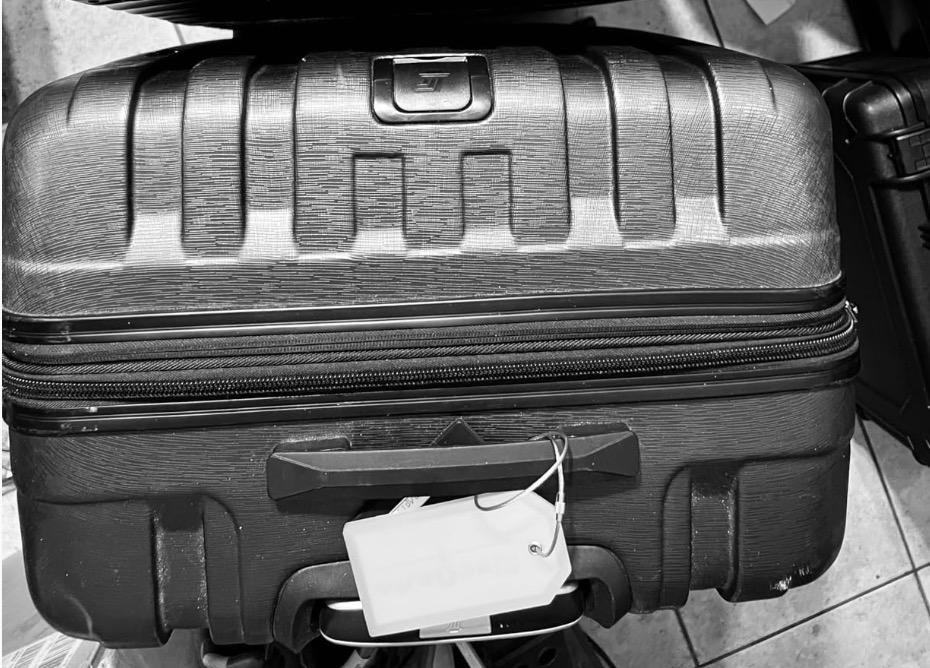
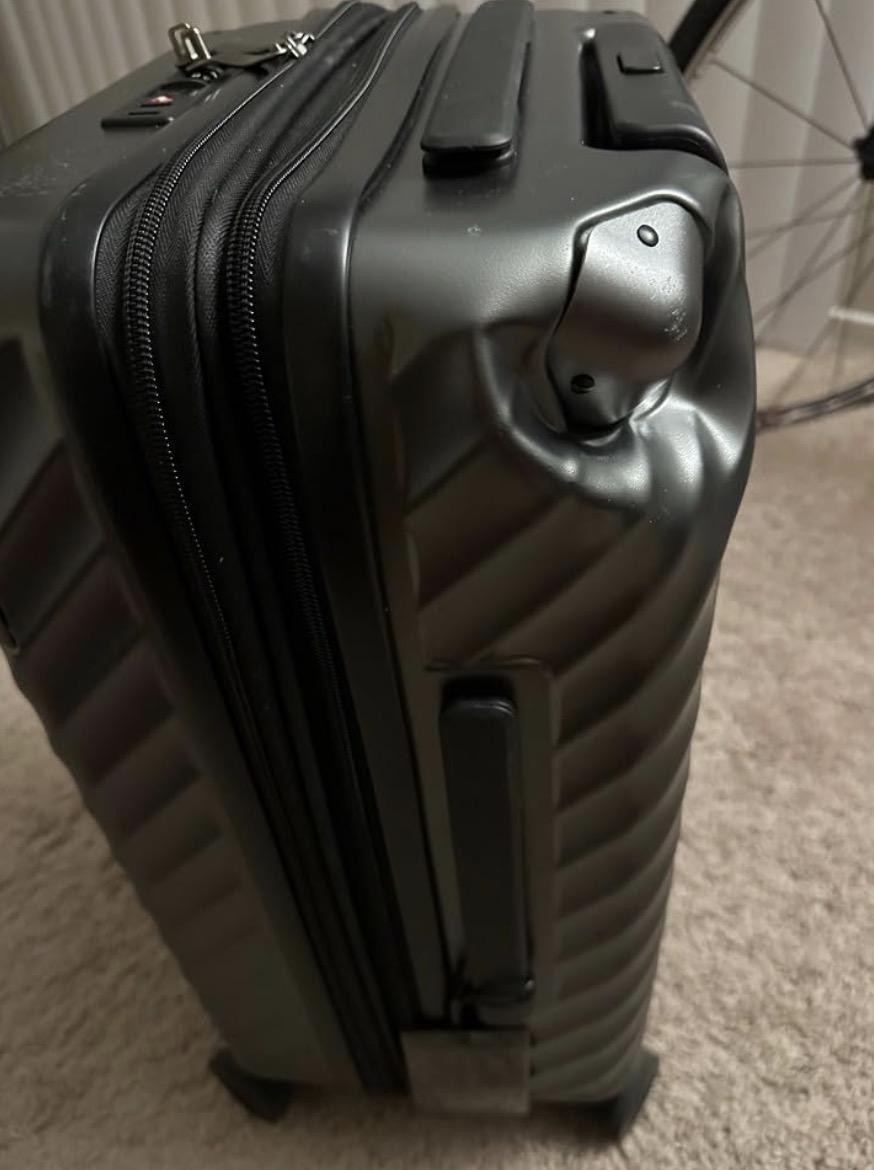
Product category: misc
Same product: yes